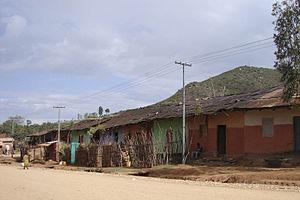
Une rue de Yabelo (Ethiopie)